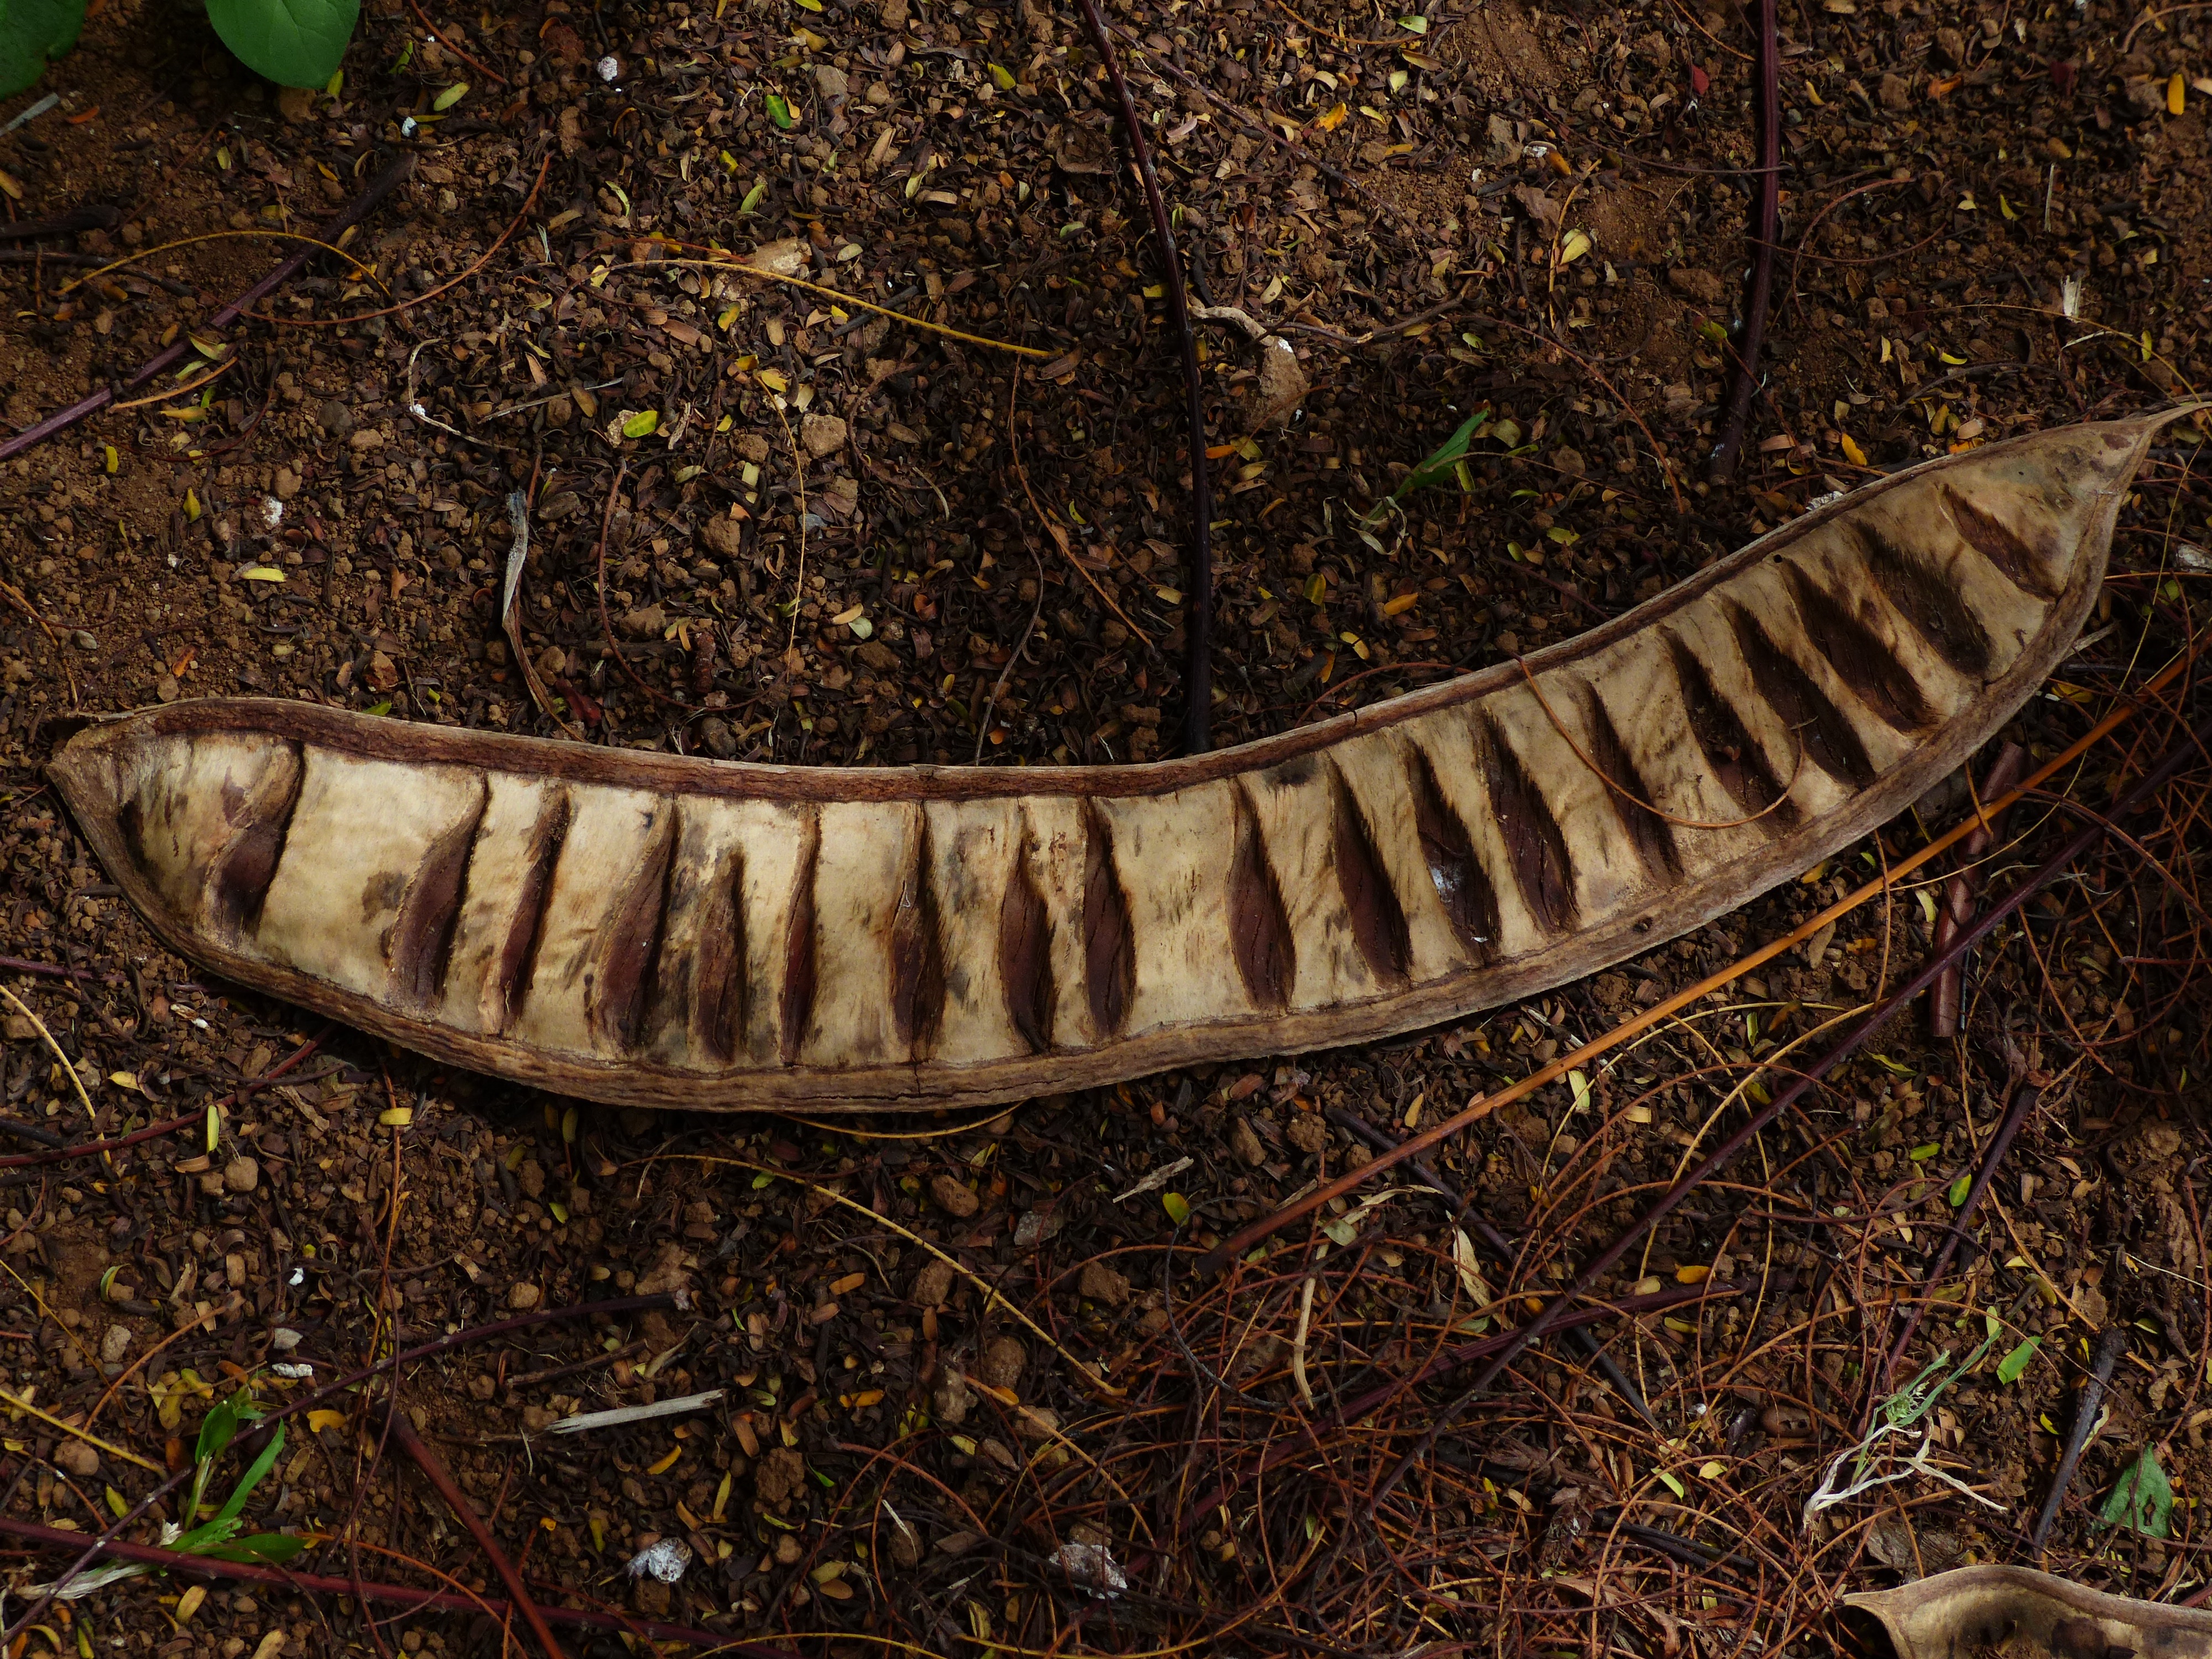
tree, nature, forest, open, plant, wood, leaf, wildlife, horn, jungle, autumn, soil, pod, seeds, woodland, habitat, woody, flamboyant, legume, lignify, fabaceae, delonix regia, natural environment, locust bean plant, caesalpinioideae, seed chambers